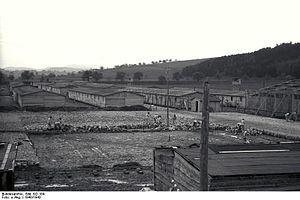
Lucien Louis Bunel, dit Jacques de Jésus ou le père Jacques de Jésus, né à Barentin le 29 janvier 1900 et mort à Linz le 2 juin 1945, est un prêtre catholique français et religieux carme.